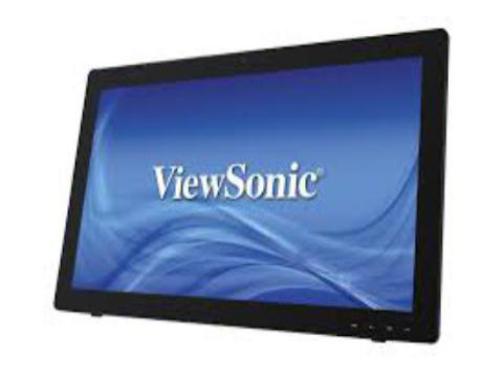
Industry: Electronic